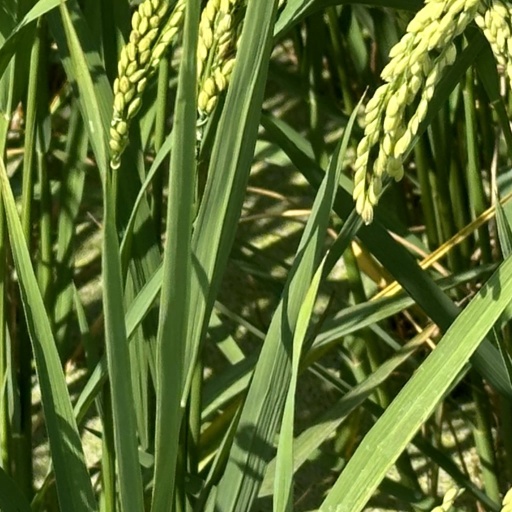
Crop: rice